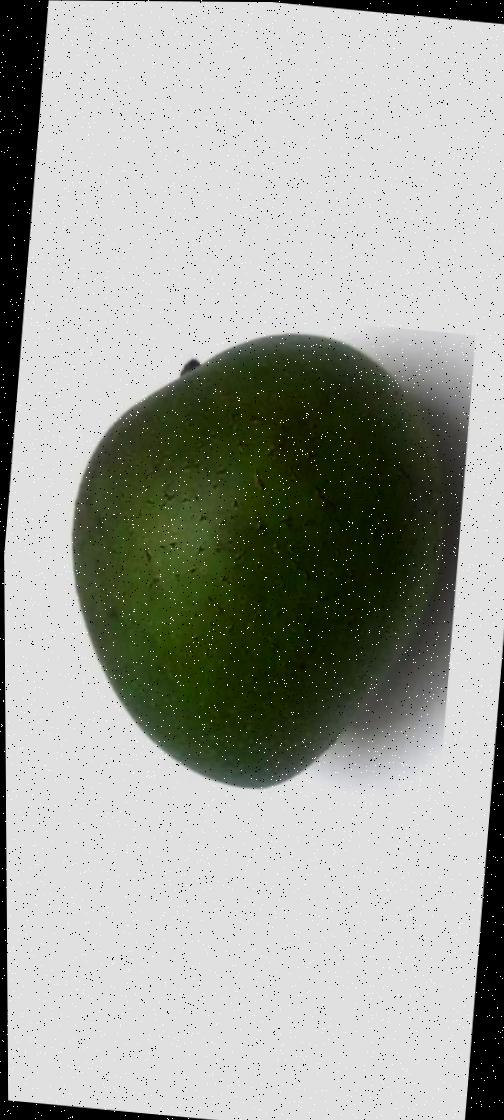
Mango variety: Ashshina Zhinuk